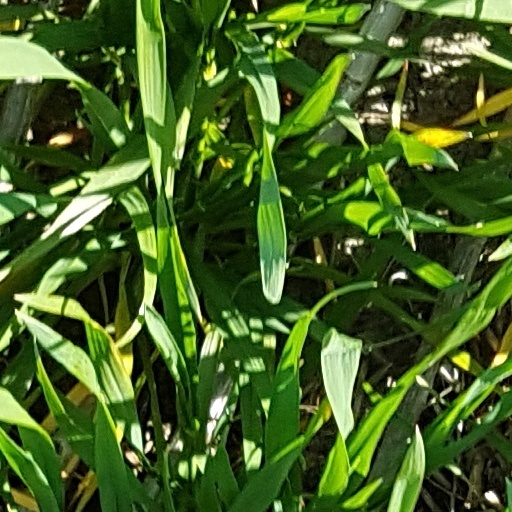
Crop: wheat